Pterosaur

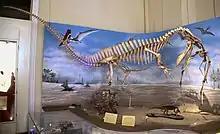
Theropod dinosaur "Irritator" shown feeding on a pterosaur

Traditionally, almost all pterosaurs were seen as surface-feeding piscivores or fish-eaters, a view that still dominates popular science. Today, many pterosaurs groups are thought to have been terrestrial carnivores, omnivores or insectivores.